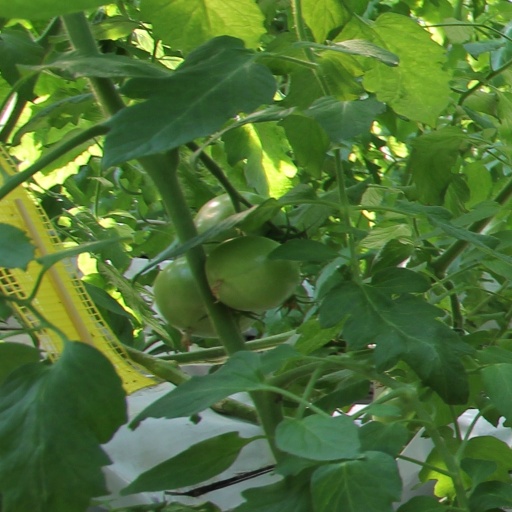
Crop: tomato